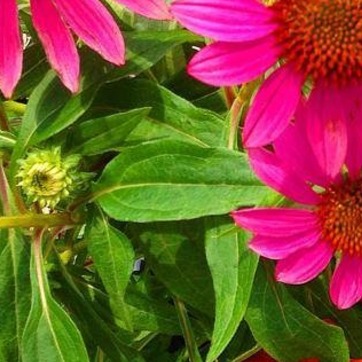
Material: foliage